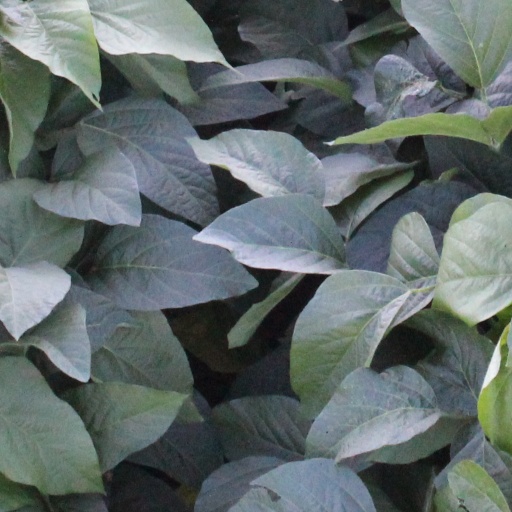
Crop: soybean